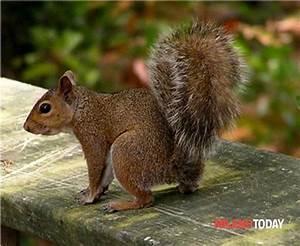
squirrel